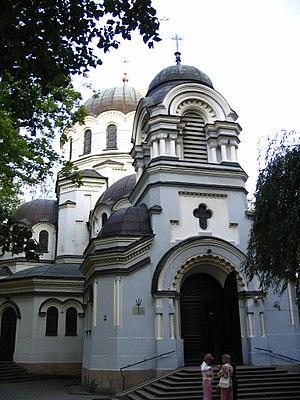
Egise Garrison à Kielce Polski: Kościół Garnizonowy Najświętszej Marii Panny Królowej Polski w Kielcach